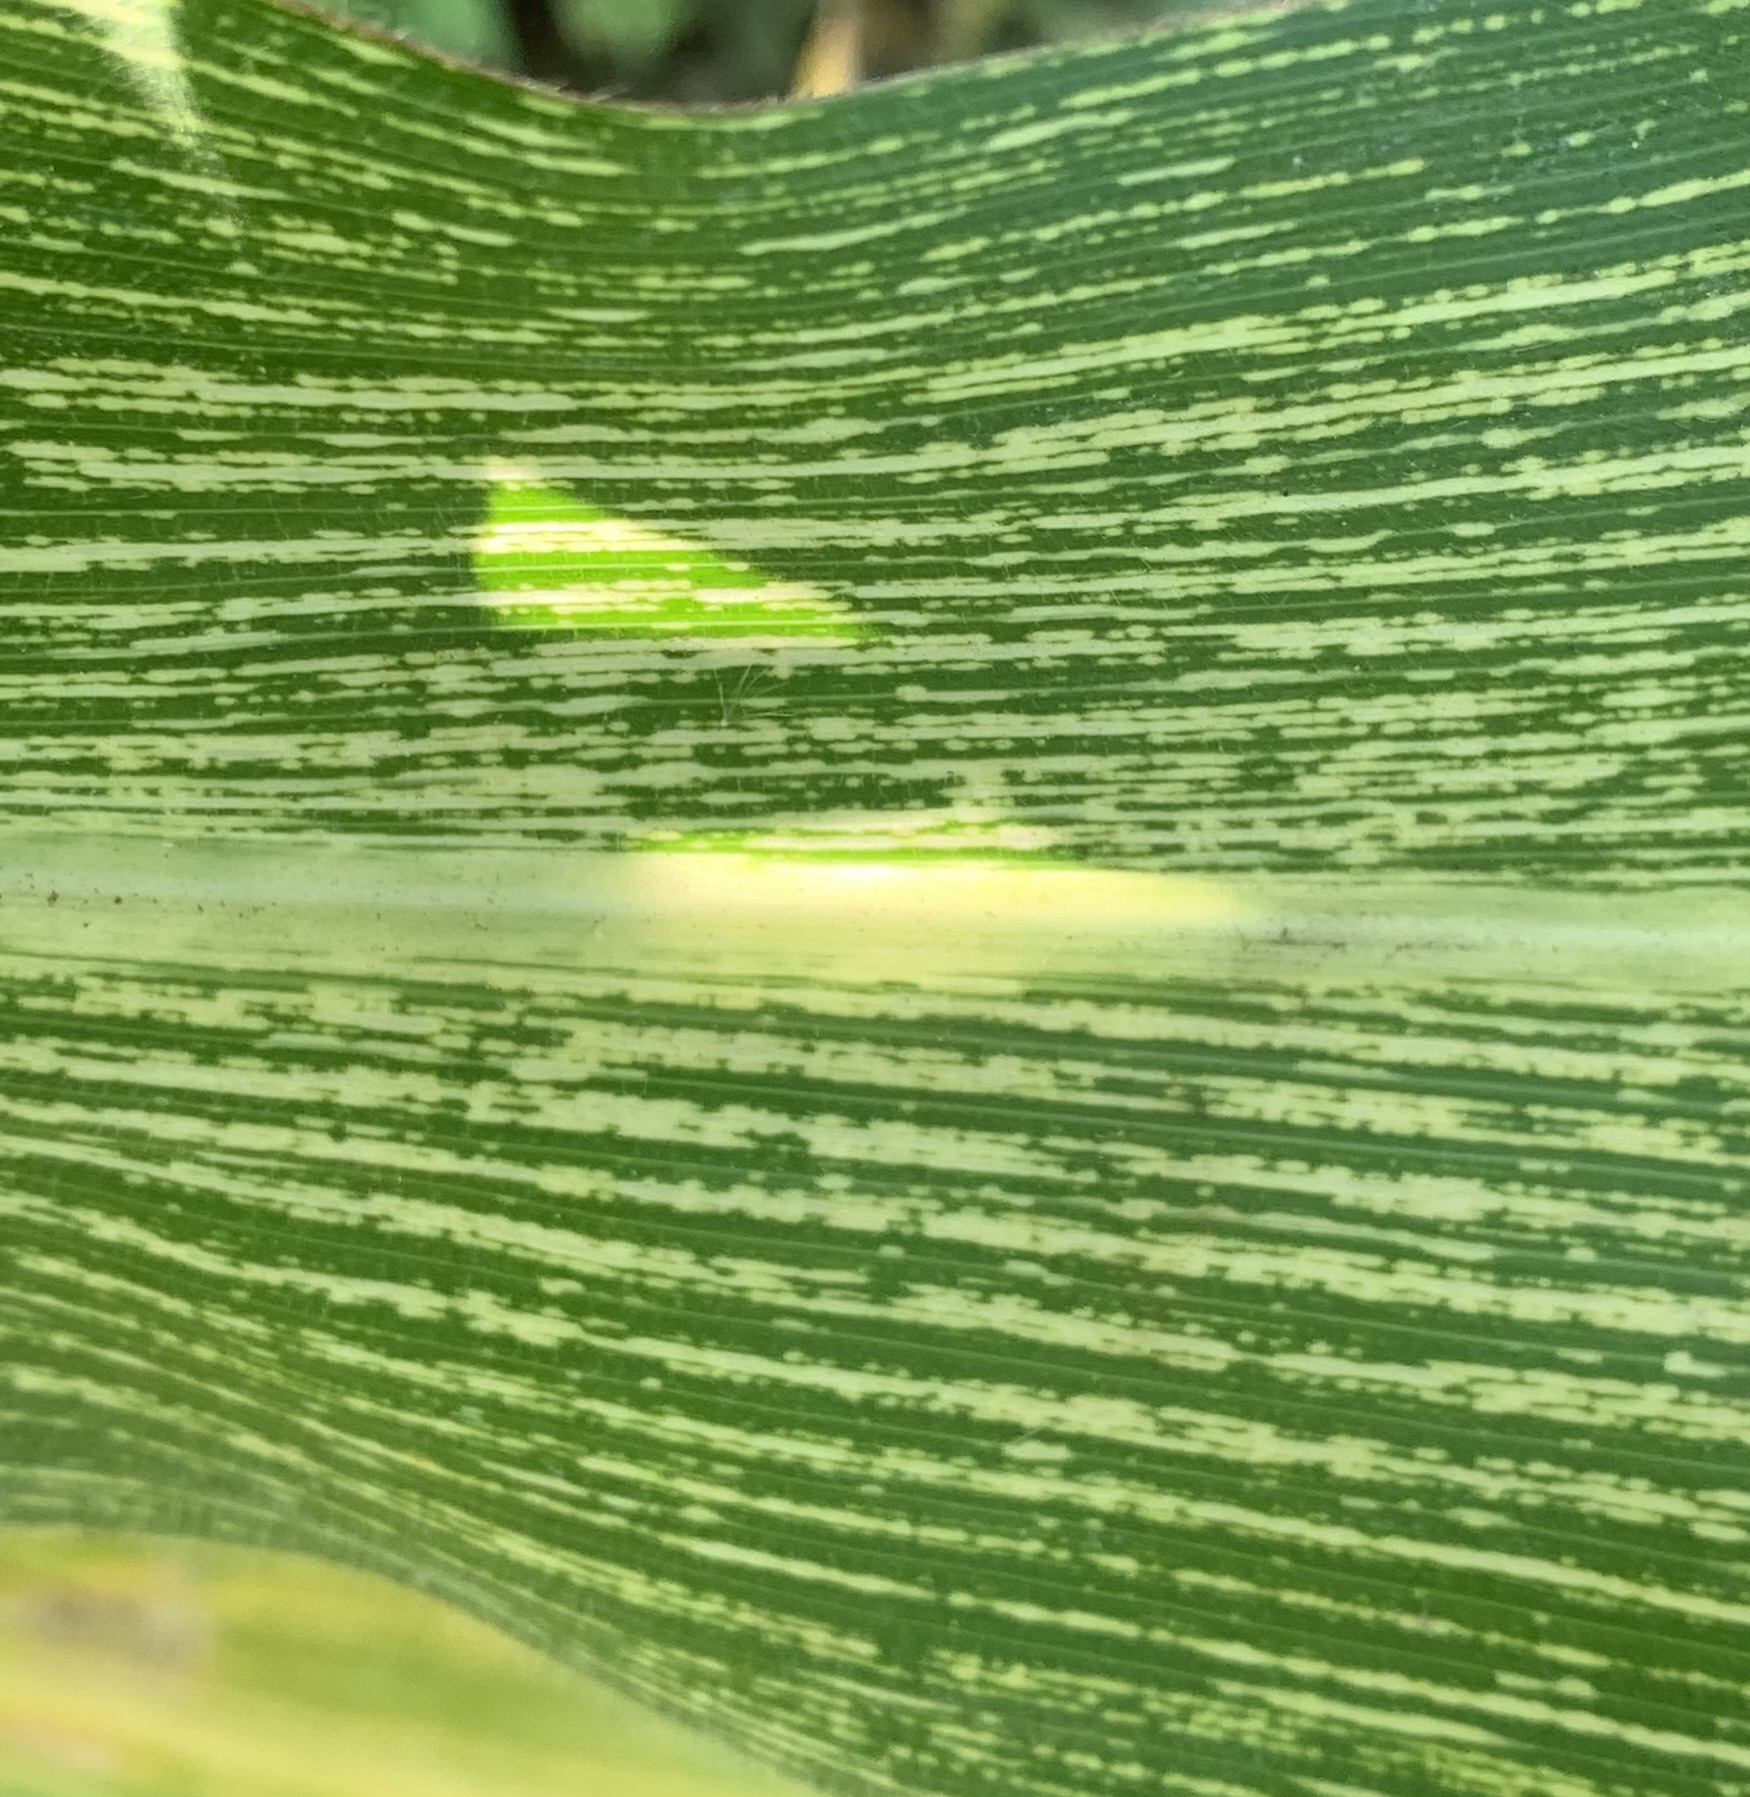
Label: MSV